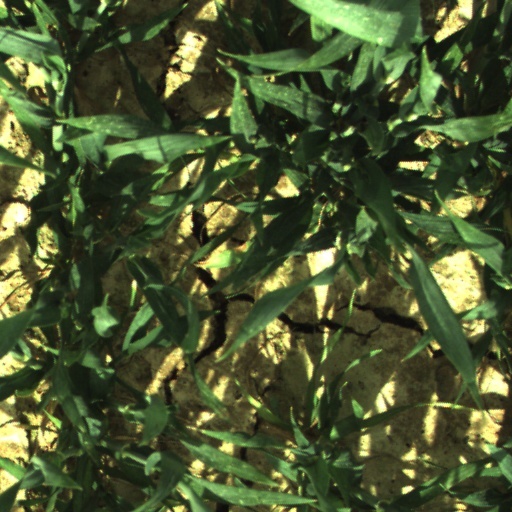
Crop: wheat